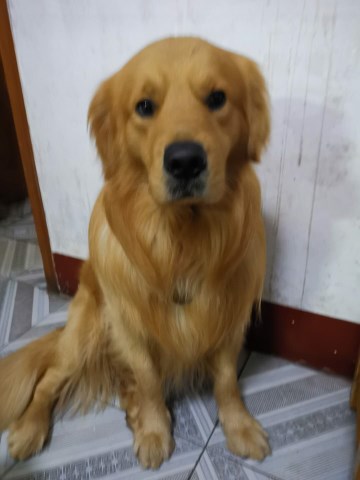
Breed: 5355-n000126-golden_retriever